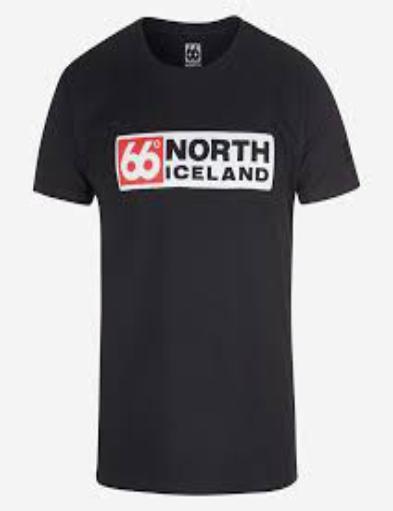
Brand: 66 North
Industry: Clothes